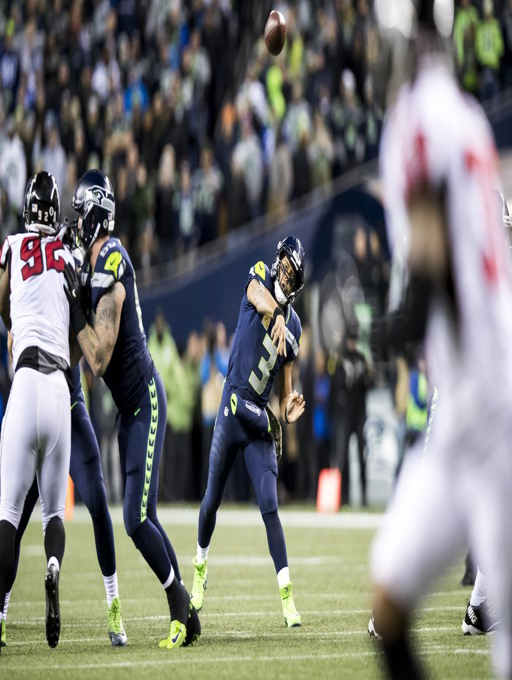
american football player throws a-yard touchdown to american football player in the fourth quarter .